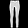
Label: Trouser